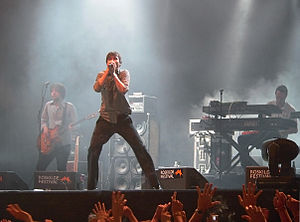
Brett Anderson
Brett Anderson på scenen ved en koncert med The Tears på Roskilde Festival i 2005.
Brett Lewis Anderson er en engelsk sanger og musiker.